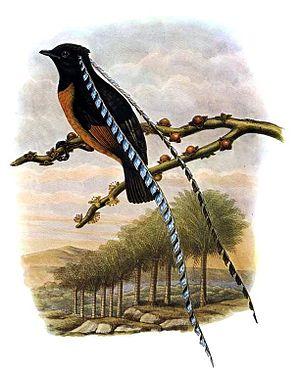
Le Paradisier du Prince Albert est une espèce de passereau appartenant à la famille des Paradisaeidae, nommé en honneur du prince Albert de Saxe.